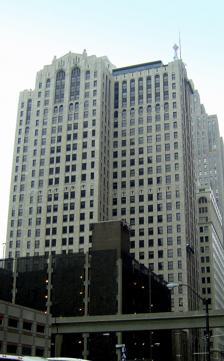
Building: Buhl Building
Country: United States of America
Year built: 1925
Building in Detroit This article is about the building in Detroit. For the building in Pittsburgh, see Buhl Building (Pittsburgh, Pennsylvania) . Buhl Building General information Type Commercial offices Location 535 Griswold Street Detroit , Michigan Coordinates 42°19′46″N 83°02′49″W / 42.3294°N 83.0469°W / 42.3294; -83.0469 Completed 1925 Owner Bedrock Detroit Height Roof 111.6 m (366 ft) Top floor 107.0 m (351.0 ft) Technical details Floor count 29 Floor area 482,454 sq ft (44,821.4 m 2 ) Lifts/elevators 13 Design and construction Architect(s) Wirt C. Rowland SmithGroup Buhl Building U.S. Historic district Contributing property Architectural style Neo-Gothic / Romanesque Part of Detroit Financial District ( ID09001067 ) Designated CP December 14, 2009 References The Buhl Building is a 29-story office skyscraper in the Financial District of downtown Detroit, Michigan . Constructed in 1925, it was designed by Wirt C. Rowland in a Neo-Gothic style with Romanesque accents. History The building stands atop what used to be the Savoyard Creek near its confluence with the Detroit River. In 1836, the creek was covered and turned into a sewer. The Savoyard Club occupied the 27th floor of the Buhl Building from 1928 until its membership dwindled and the club closed in 1994. On June 11, 1982, a man upset over a delayed insurance payment entered a law firm on the 8th floor and opened fire with a shotgun, killing a law clerk, and starting a fire using a Molotov cocktail . People in the building smashed windows for fresh air and to enable rescue, but were forced to wait as Detroit Fire Department ladders were unable to reach above the 6th floor. An off-duty Detroit Police sergeant responded to the scene and took the man into custody; he was ultimately sentenced to life in prison. Architecture William Edward Kapp , architect for the firm of Smith, Hinchman & Grylls , has been credited with interior design work on the Buhl Building. The architectural sculpture on the building was designed by Corrado Parducci . The Citizens Bank Building in downtown Saginaw, Michigan was modeled after the Buhl Building. Tenants The Suburban Mobility Authority for Regional Transportation has its headquarters in the building. Fink + Associates Law's Detroit office is located in Suite 1000. The Consulate of Italy in Detroit used to be located in Suite 1840 until 2021. Hubbell, Roth & Clark, a civil engineering firm, is also based in the building. At one time Real Times Media , the owner of several black newspapers in the US, had its headquarters in the building. Michigan Nonprofit Association, a statewide membership organization that serves the nonprofit sector, has its Metro Detroit office in the Buhl Building. Gallery Buhl Building, circa 1920 Buhl Building in the shadow of the Penobscot Building See also List of tallest buildings in Detroit References